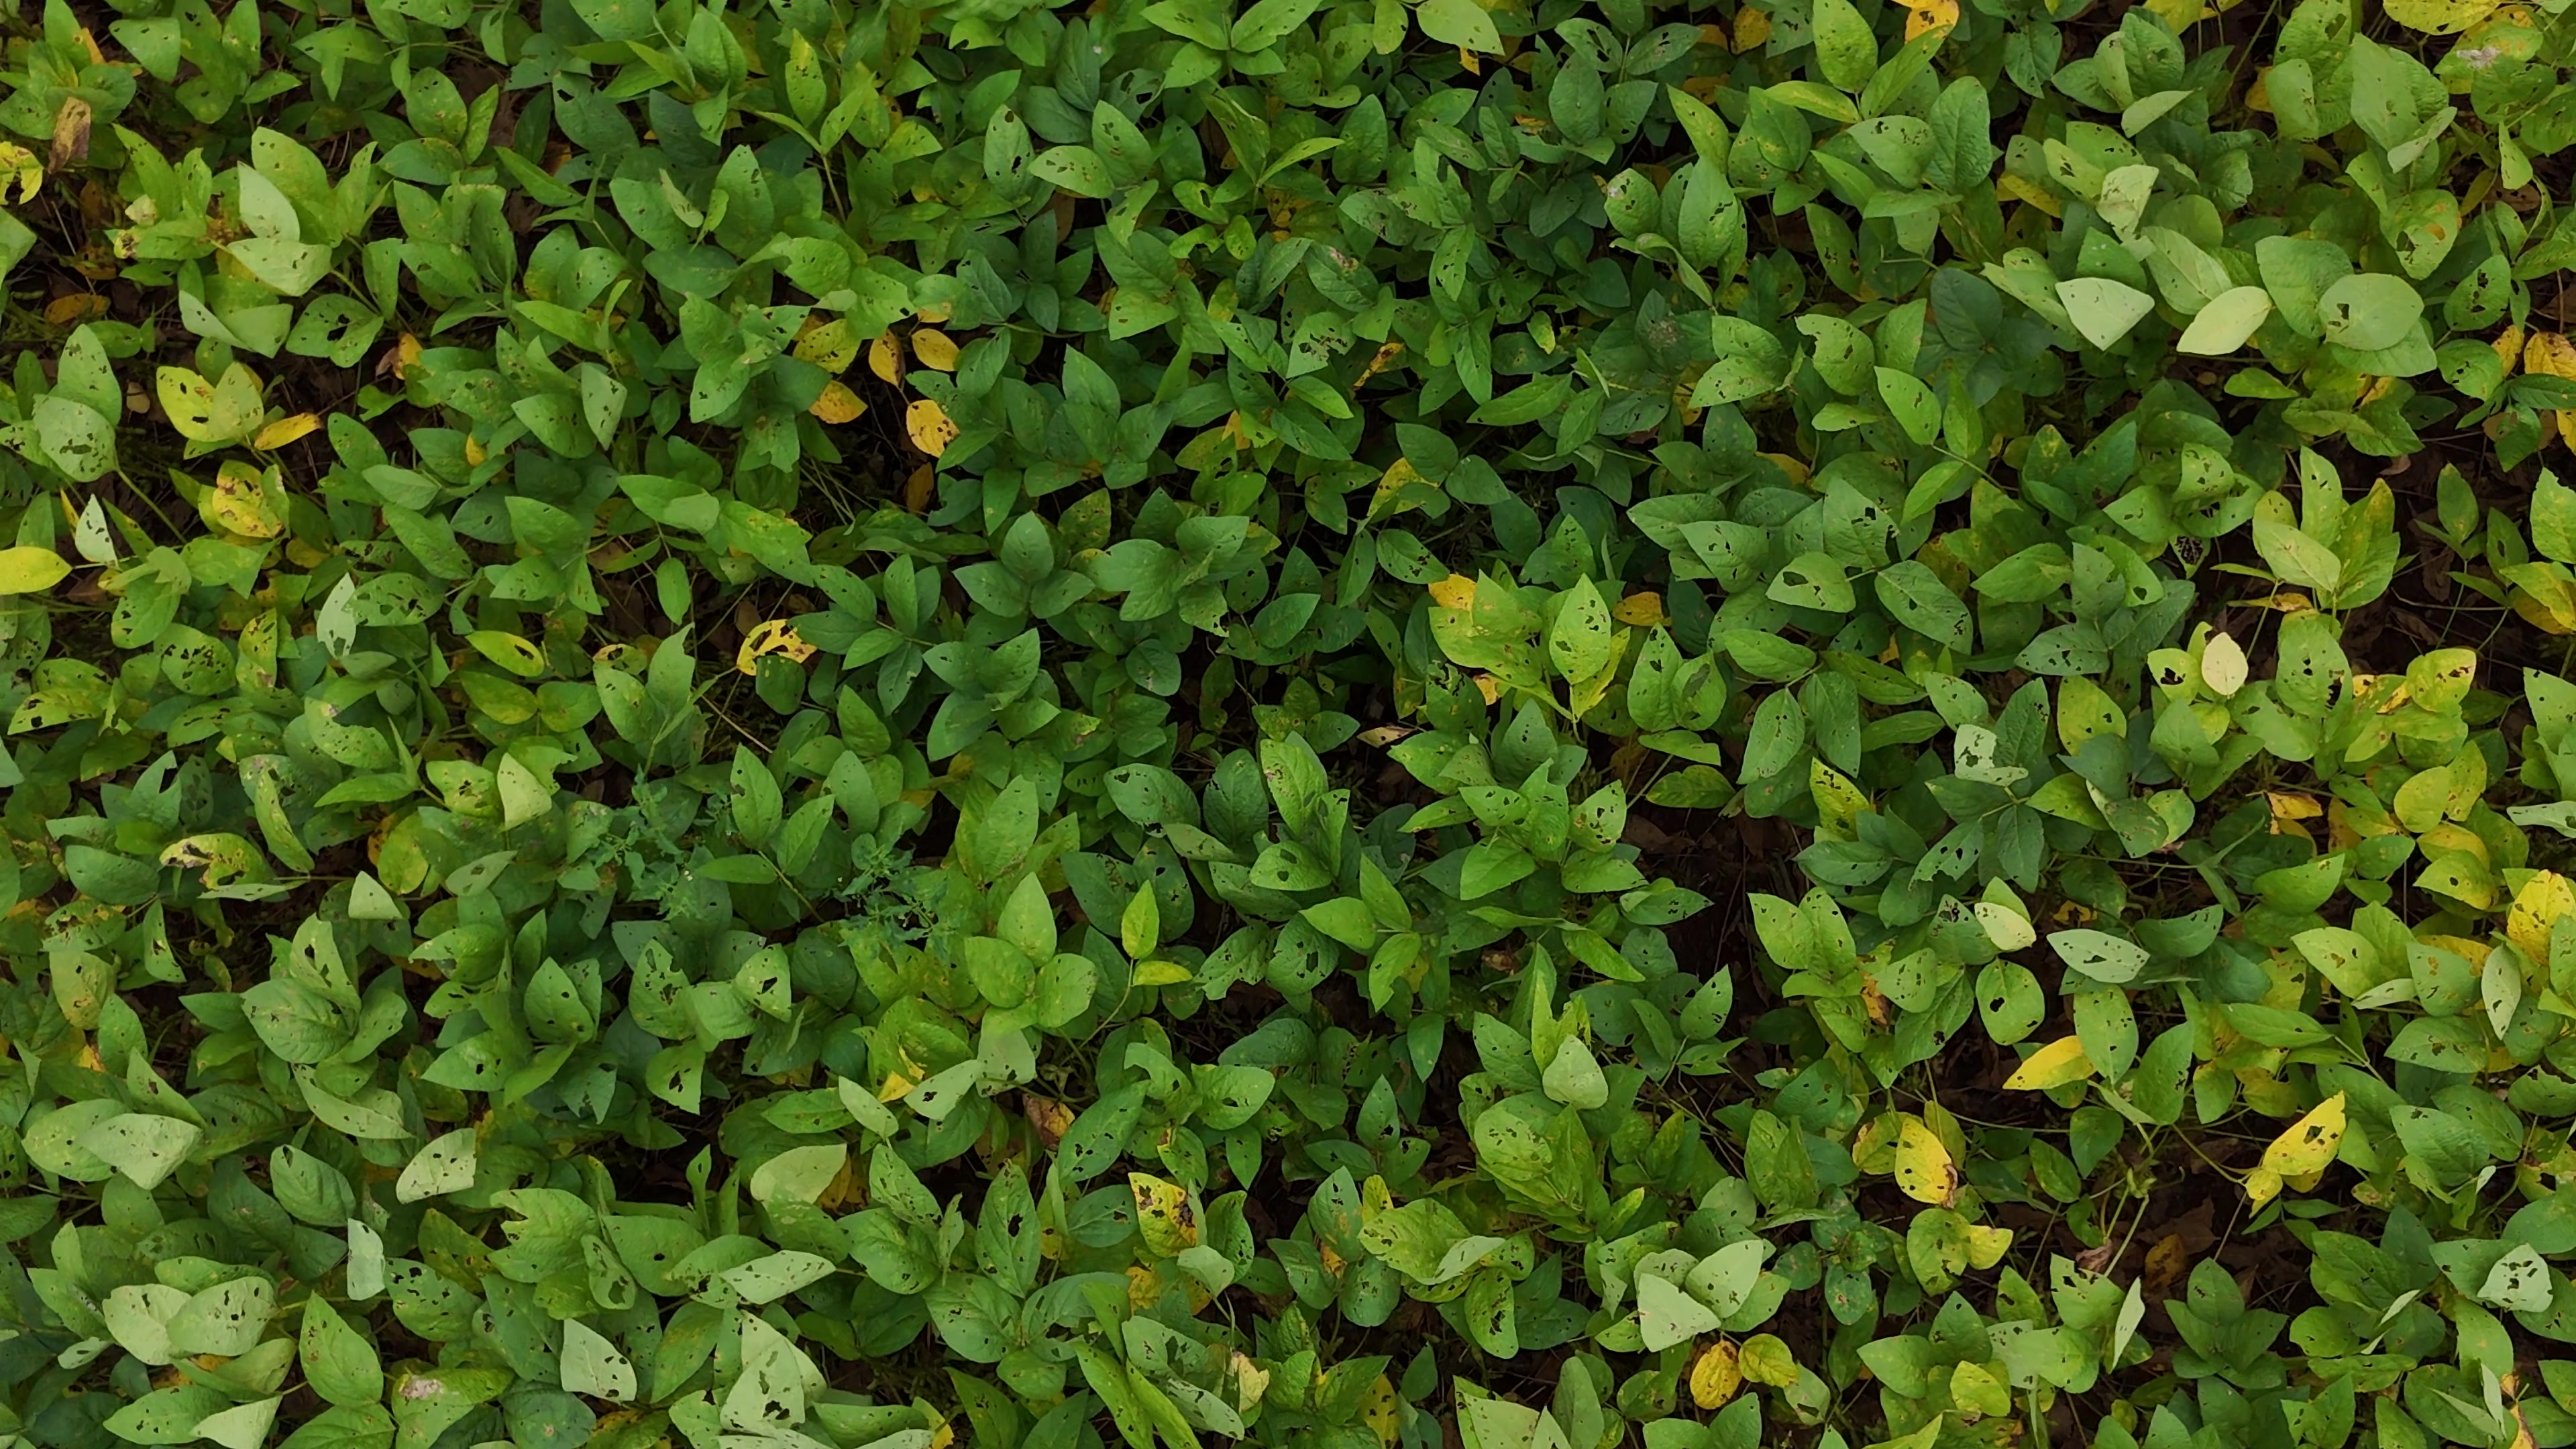
Label: Rust